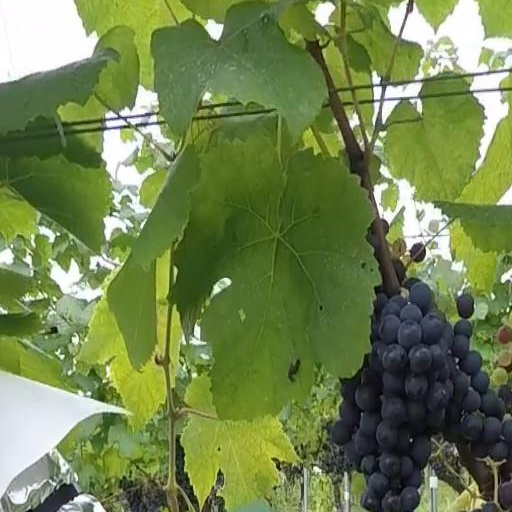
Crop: grape